List of butterflies of Zambia

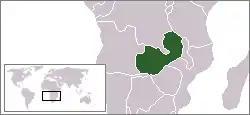
Location of Zambia

This is a list of butterflies of Zambia. About 900 species are known from Zambia, 27 of which are endemic.